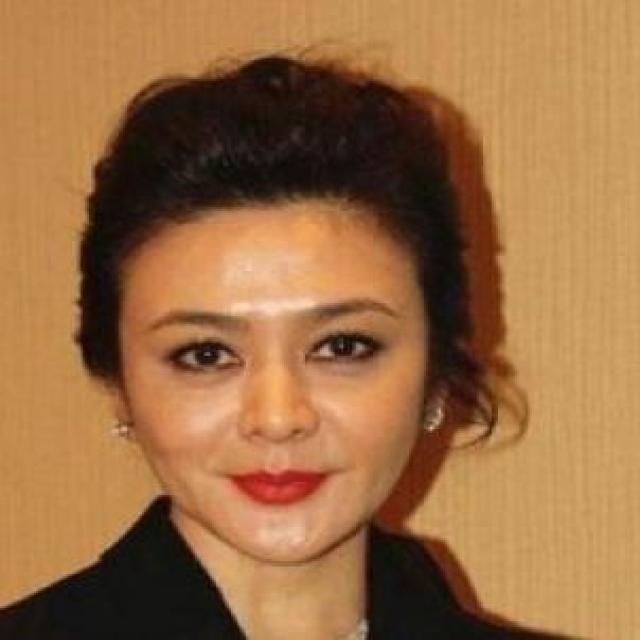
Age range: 45-64